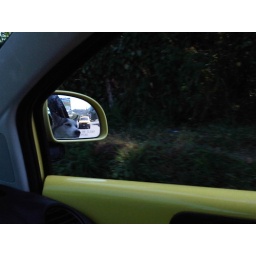
Everyday I travel in a yellow bug from home to my play house.